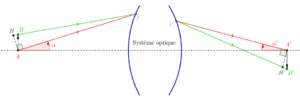
Illustration pour la démonstration de la relation des sinus d'Abbe.
L’aplanétisme est une propriété des systèmes optiques dioptriques, catoptriques et catadioptriques capables, pour un objet étendu perpendiculaire à l'axe optique, de former une image perpendiculaire à l'axe optique. Plus précisément, un système optique est aplanétique pour un couple de points et ː